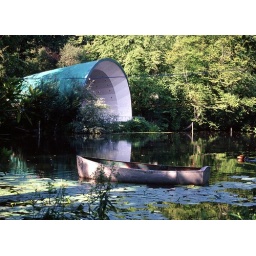
This concert bowl is erected by this small lake every summer. (Dog and boat are added extras.)